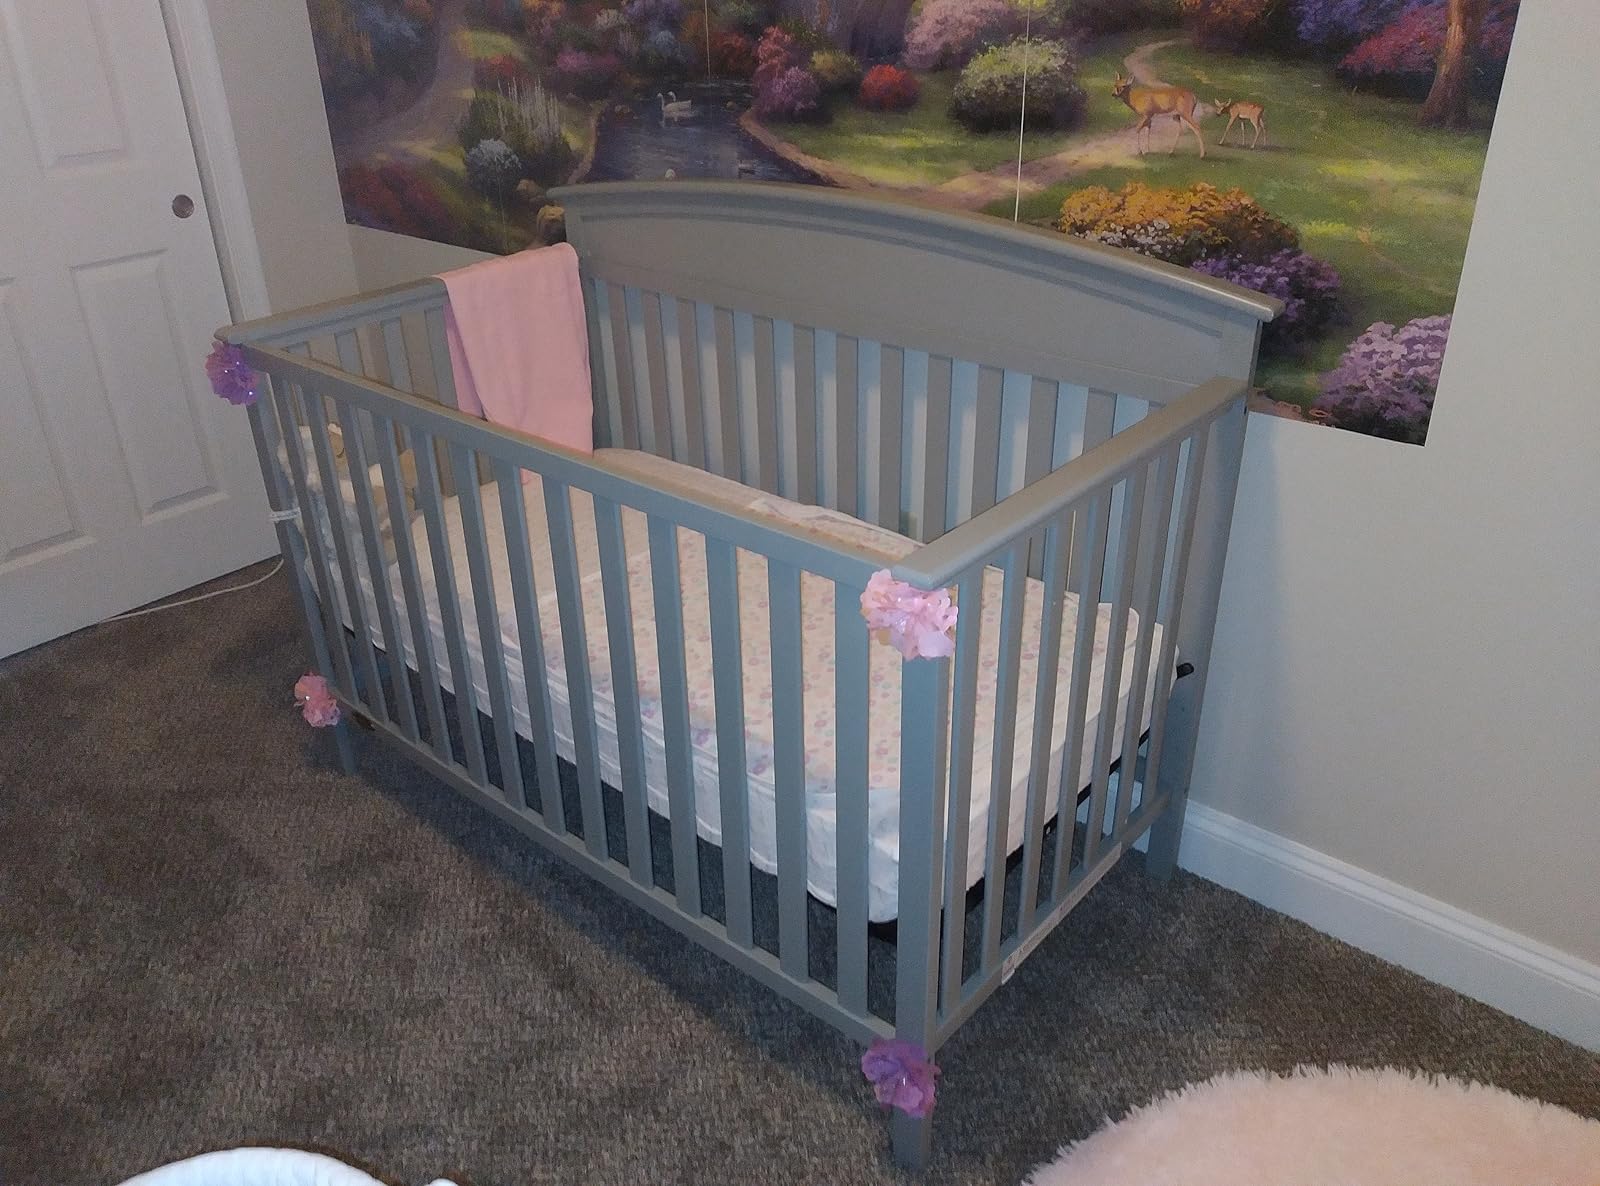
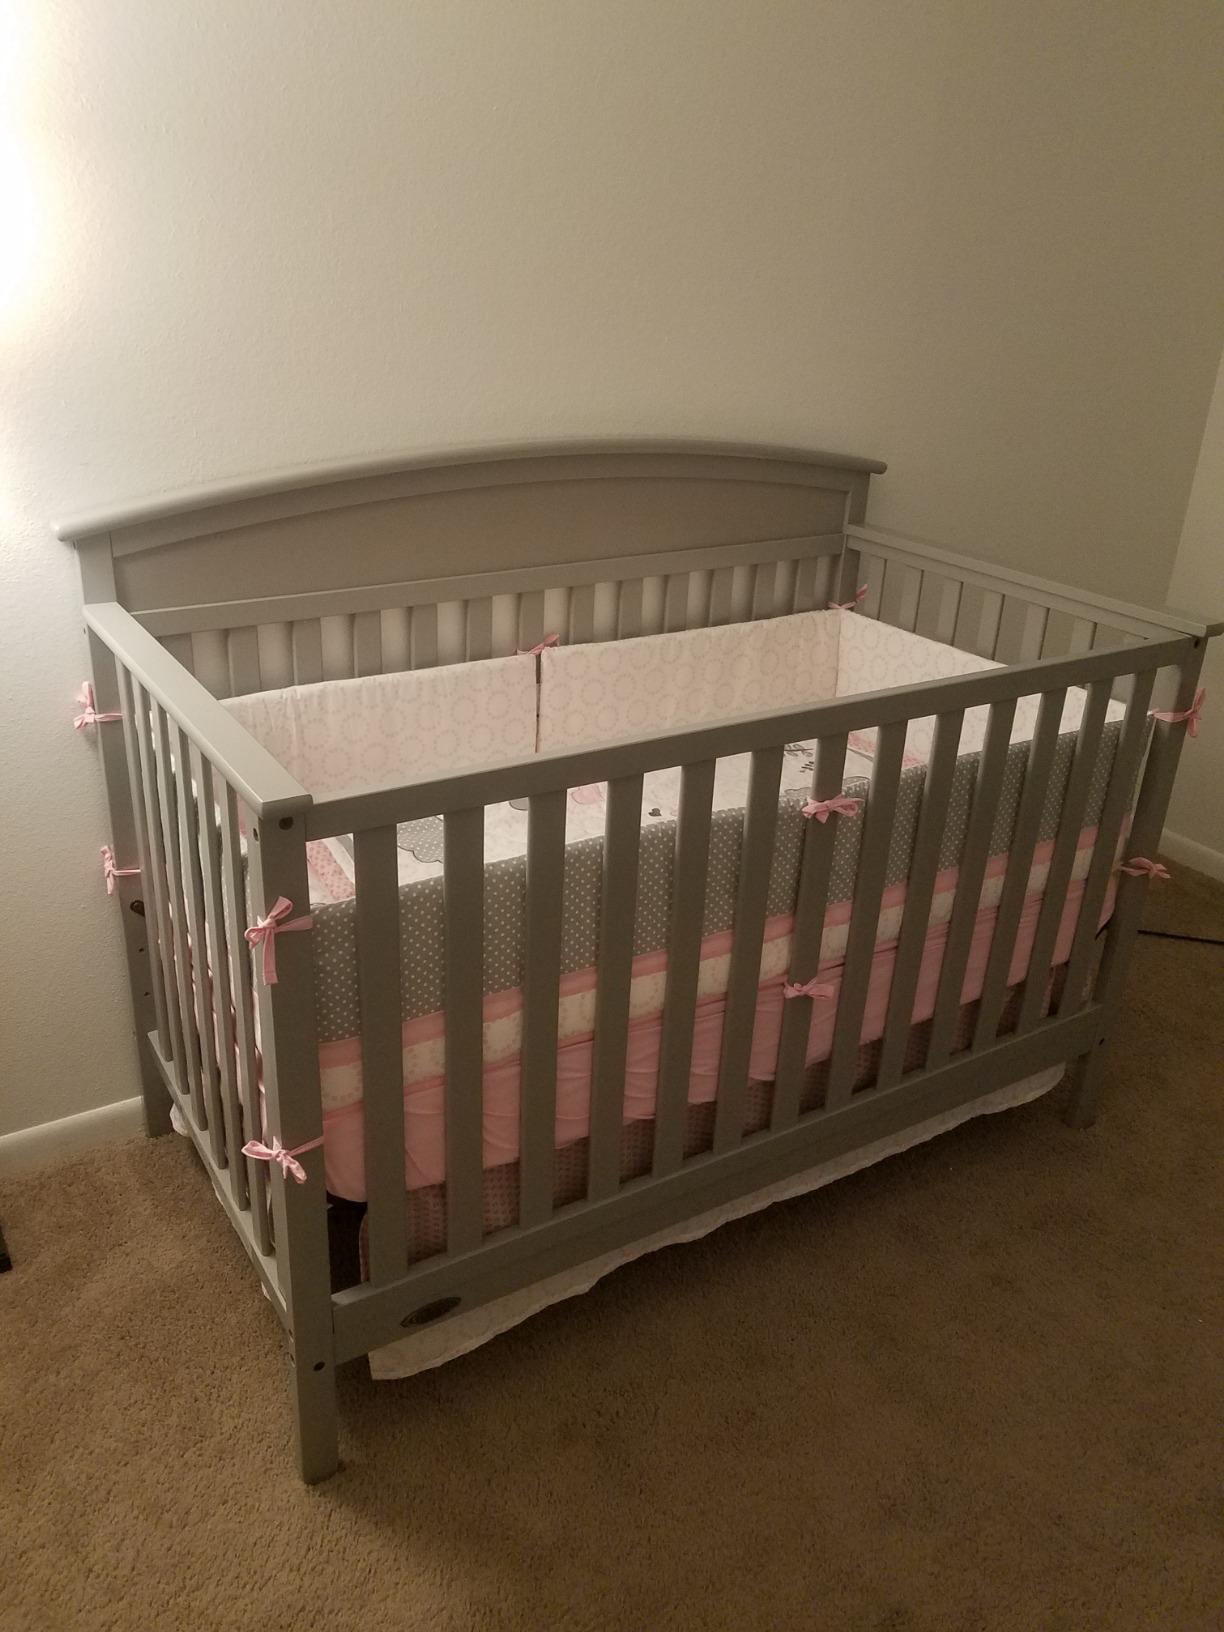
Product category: products_crib
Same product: yes